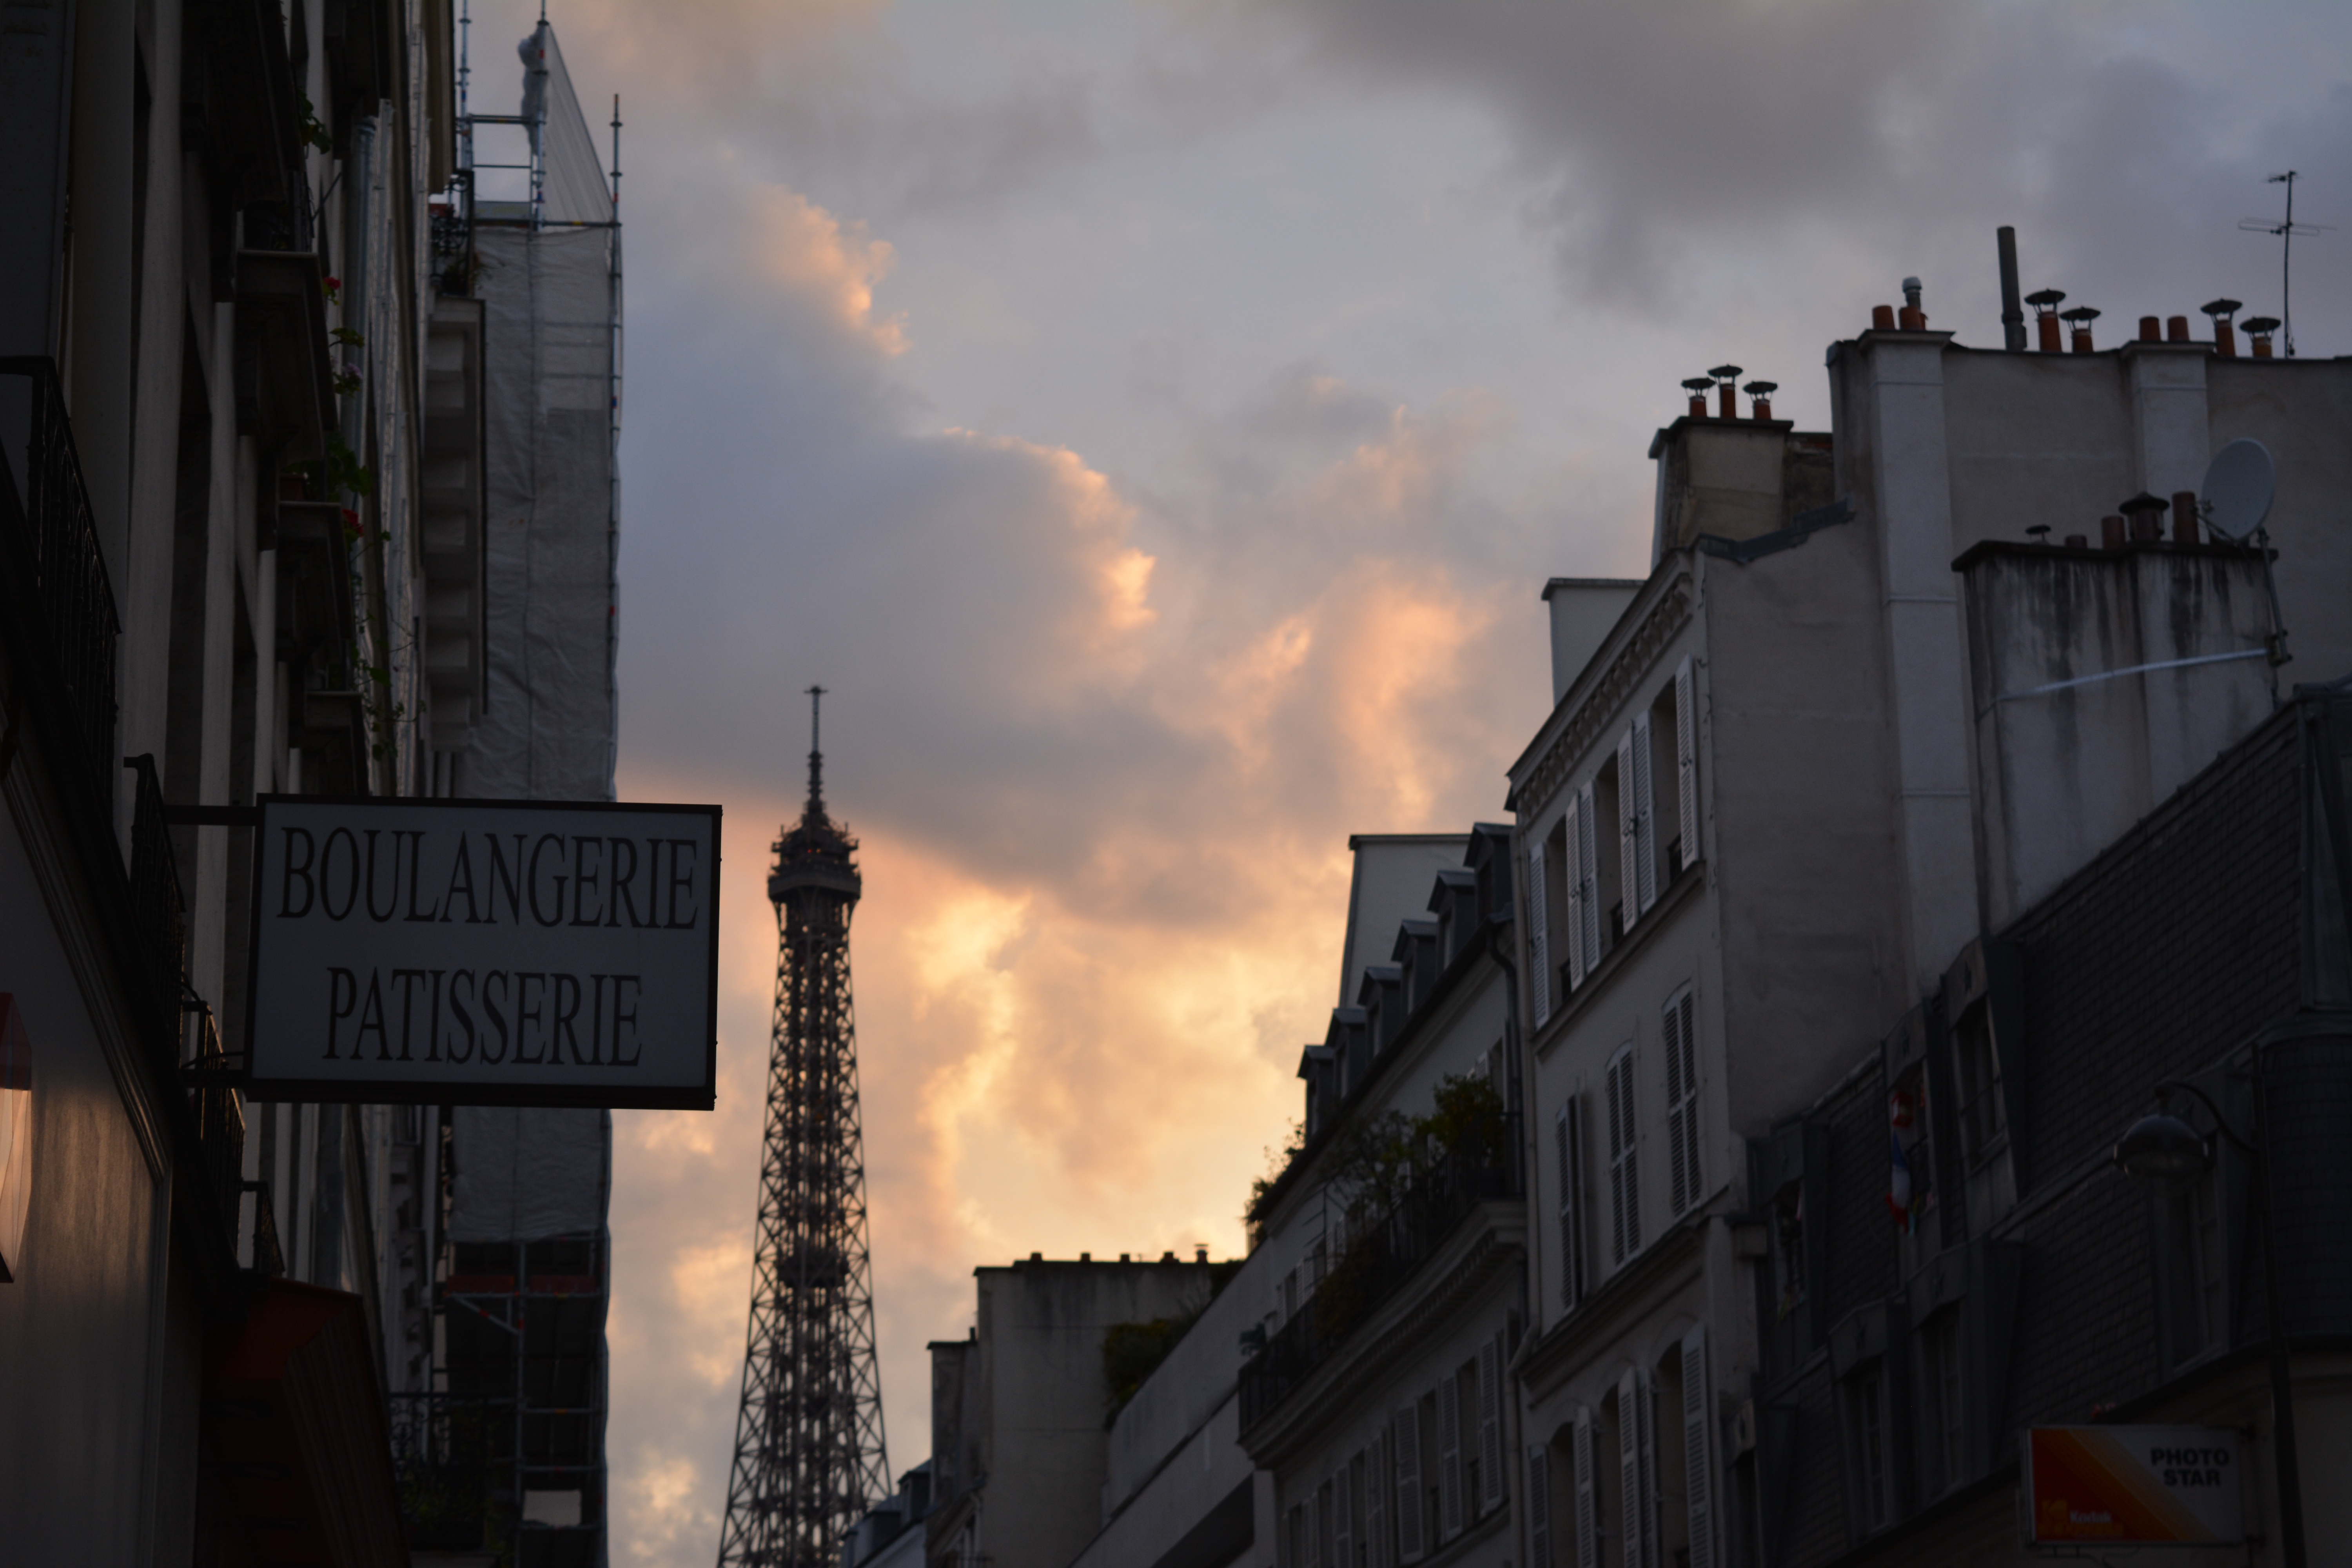
skyscraper, evening, screenshot, urban area, atmosphere of earth